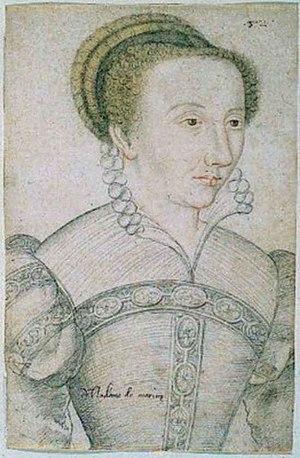
Nicolas de Lorraine, fils d’Antoine le Bon, duc de Lorraine et de Bar, et de Renée de Bourbon-Montpensier, né à Bar-le-Duc en 1524, mort le 23 janvier 1577, fut d’abord évêque de Metz de 1543 à 1548 et de Verdun de 1544 à 1547, puis comte de Vaudémont de 1548 à 1577, seigneur de Mercœur de 1563 à 1569, puis duc de Mercœur de 1569 à 1577 mais surtout, de 1552 à 1559, régent des duchés de Lorraine et de Bar pendant la minorité de son neveu Charles III.